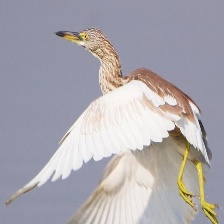
Species: CHINESE POND HERON
Scientific name: ARDEOLA BACCHUS
ImageNet parent category: little_blue_heron